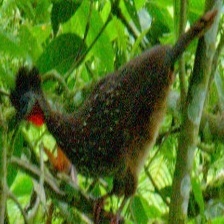
Species: BAND TAILED GUAN
Scientific name: PENELOPE ARGYROTIS